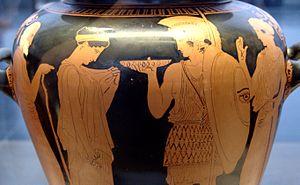
Départ du guerrier. Face A d'un stamnos attique à figures rouges, 440-430 av. J.-C. Provenance